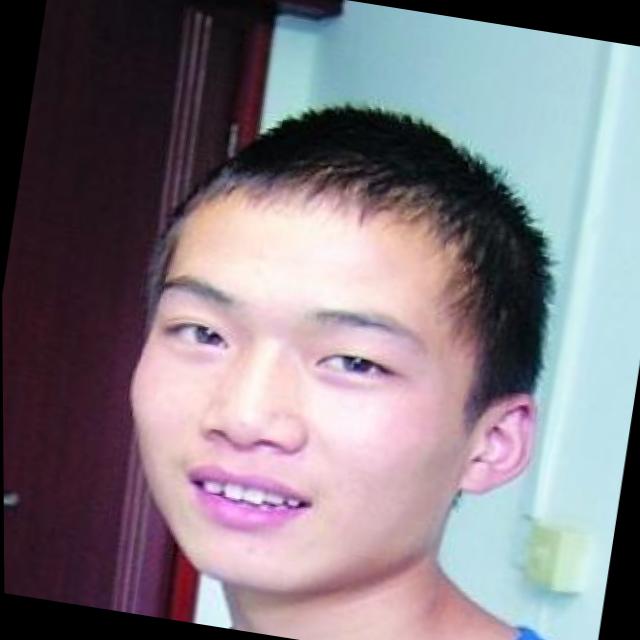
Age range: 13-20